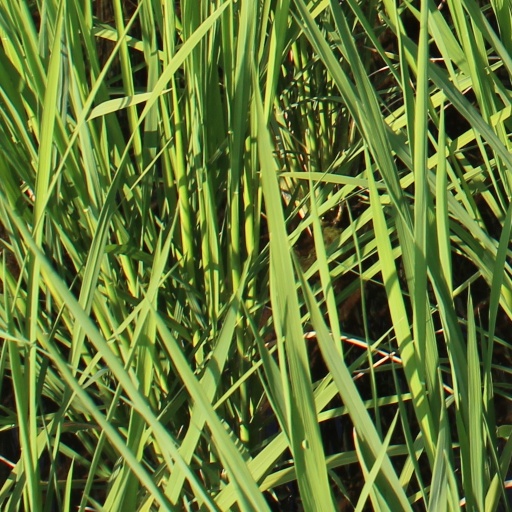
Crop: rice